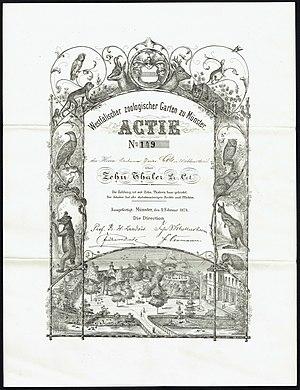
Hermann Landois, né le 19 avril 1835 à Münster en province de Westphalie et mort le 29 janvier 1905 à Münster, est un zoologiste allemand.